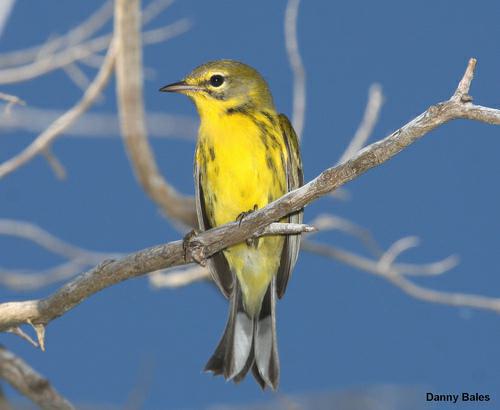
A photo of a prairie warbler